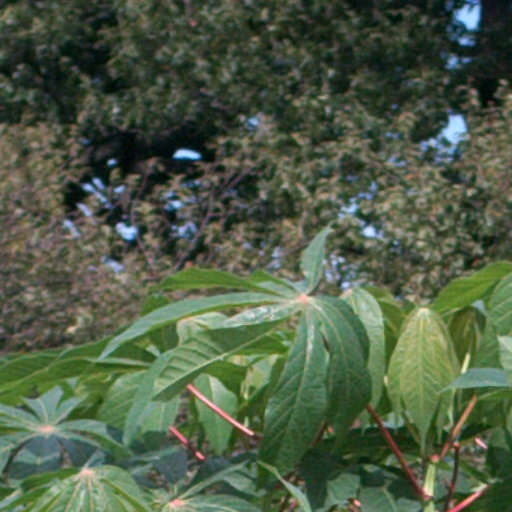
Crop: cassava